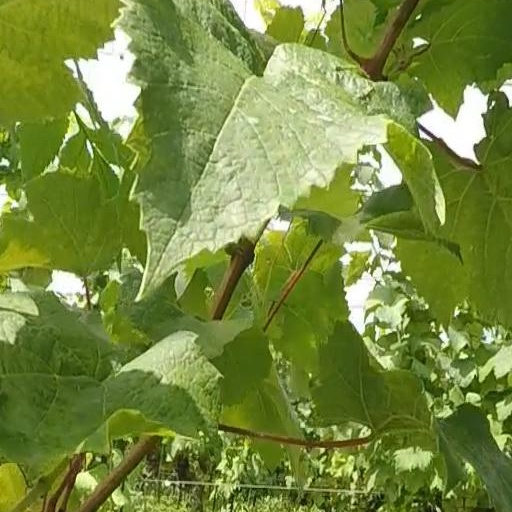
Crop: grape